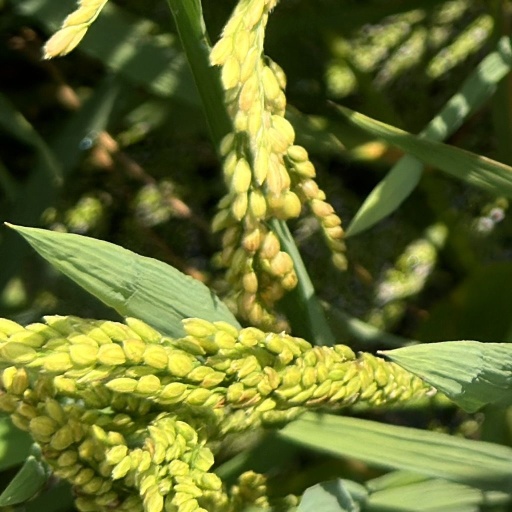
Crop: rice